The Sword of the Lady

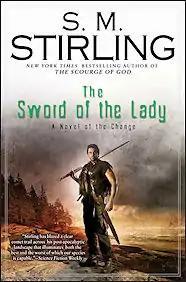

The Sword of the Lady (2009) is an alternate history, post-apocalyptic novel by American writer S. M. Stirling. It is the sixth book in the Emberverse series. Rudi Mackenzie and his group leave Iowa, heading through Wisconsin, out onto the Great Lakes, into what was once Maine and finally to Nantucket. All the while they are pursued by the Church Universal and Triumphant (CUT), led by a High Seeker (a CUT priest with supernatural powers) and Major Graber.